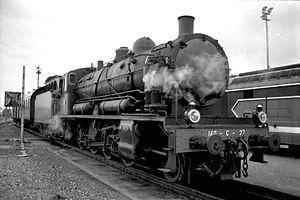
La 140 C 27 de la CITEV à Hausbergen en 1979.
Le train à vapeur des Cévennes est un train touristique qui circule entre Anduze et Saint-Jean-du-Gard, dans les Cévennes.
La gare de Hausbergen est une gare de triage française, située au nord-ouest de Strasbourg sur la ligne Paris - Strasbourg, à trois kilomètres au nord de la gare de Strasbourg-Ville.
La liste des locomotives protégées aux monuments historiques, recense les locomotives de France classées ou inscrites aux monuments historiques.
La North-British Locomotive company limited, fut de 1903 à 1962 l'une des plus grandes entreprises britanniques de construction de matériel ferroviaire.